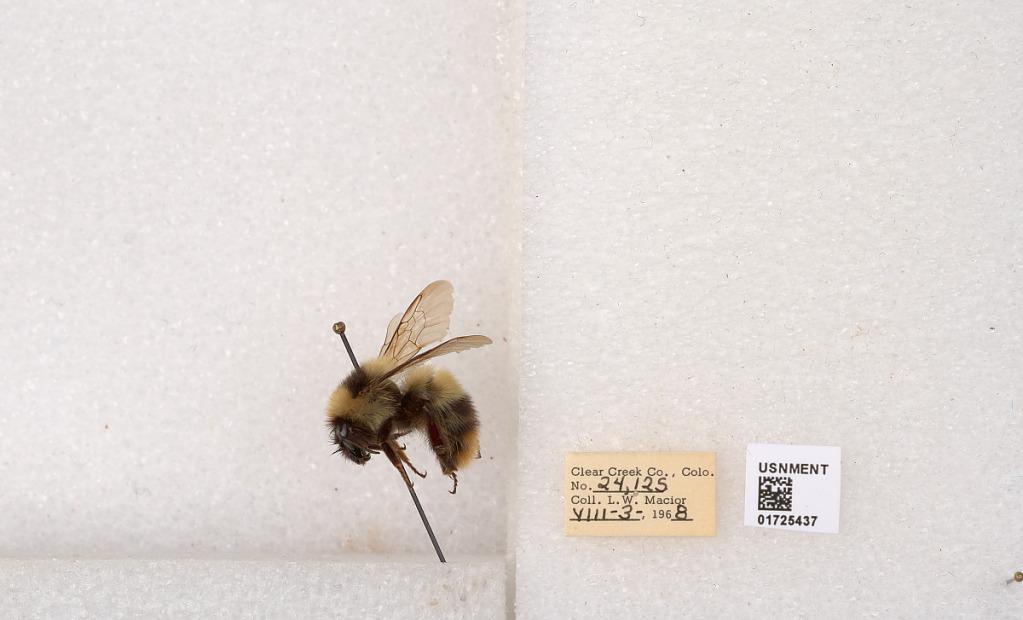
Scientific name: Bombus kirbyellus
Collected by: L. Macior
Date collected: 1968-8-3
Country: United States
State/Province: Colorado
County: Clear Creek
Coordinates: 39.6891, -105.644